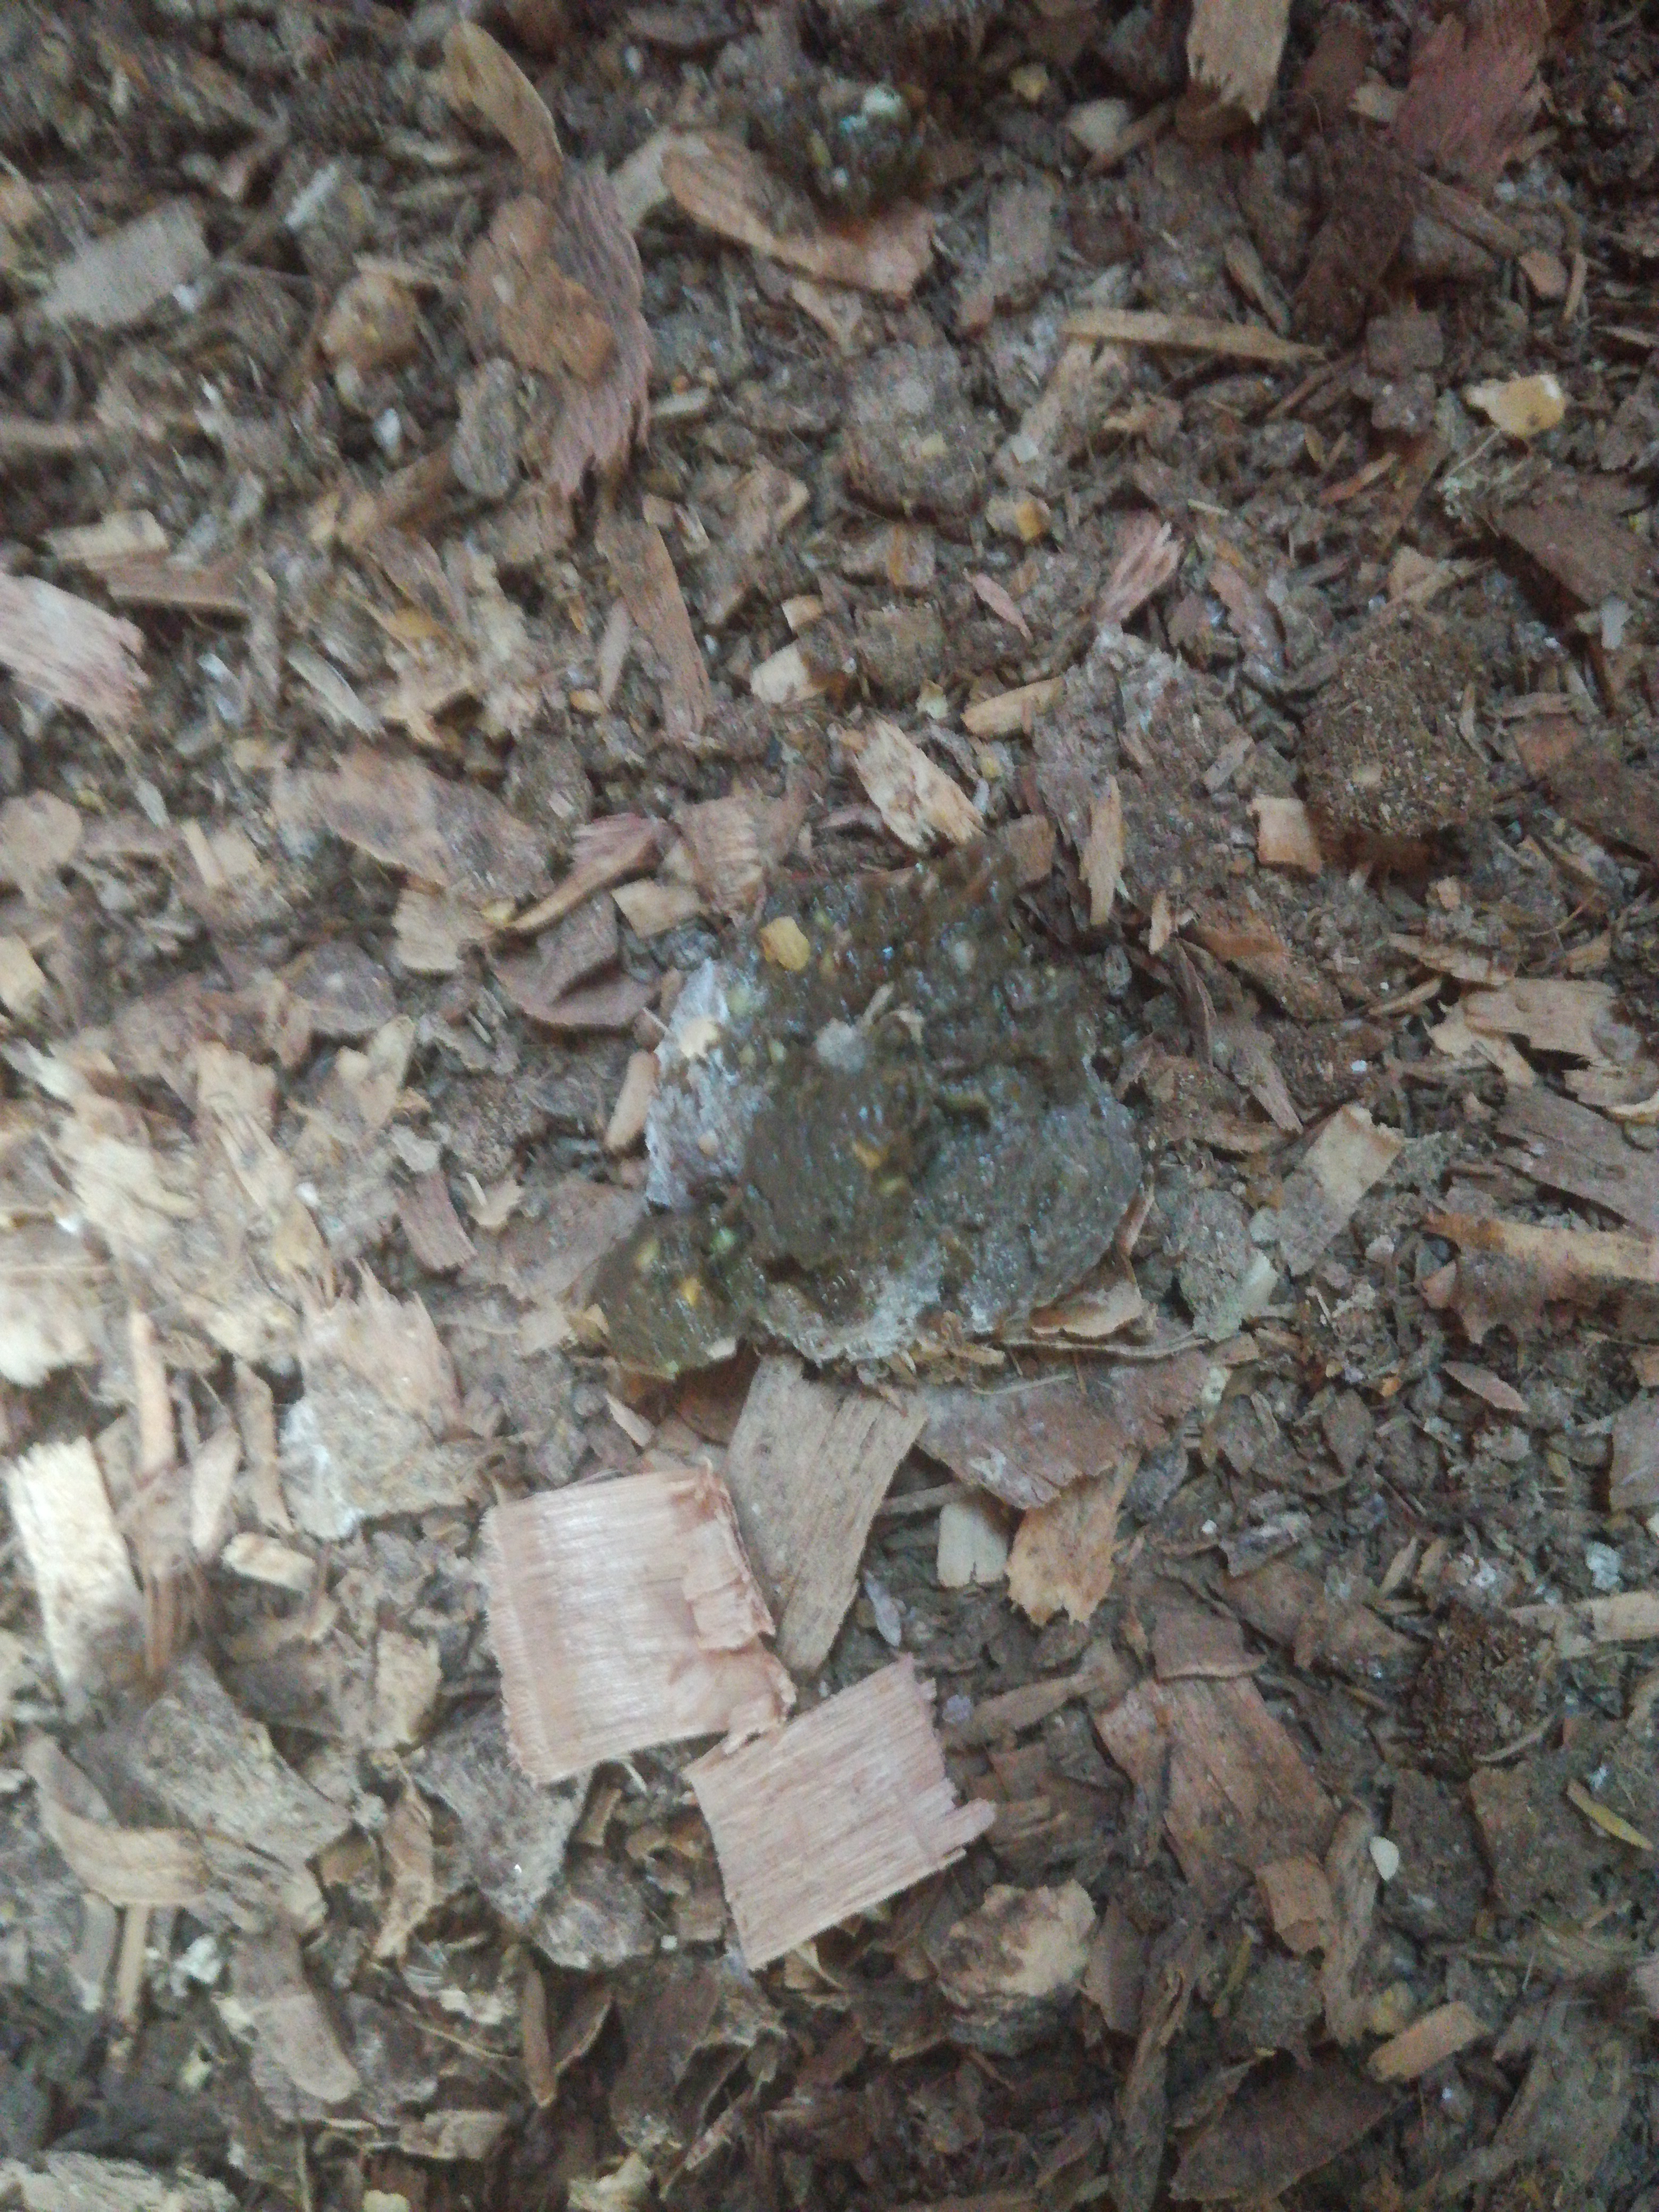
PCR-confirmed diagnosis: Healthy